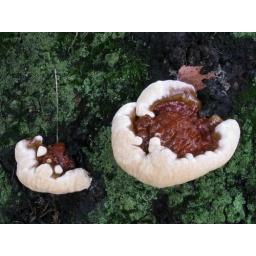
Ganoderma lucidum, Reishi fungus, on street tree in CT